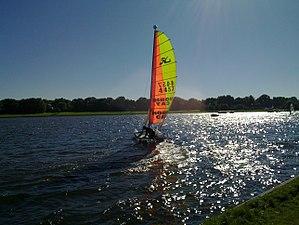
Le lac des Près du Hem
Le Parc des Prés du Hem est un parc périurbain du nord de la France, qui a été créé autour d'un lac artificiel. On y pratique des activités nautiques et il existe des animations à destination des familles.